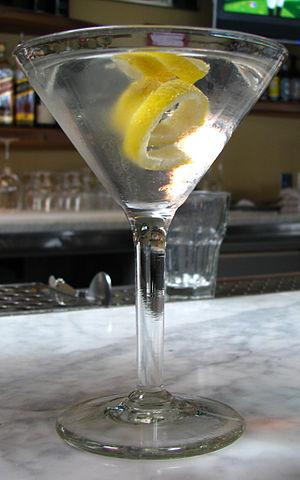
Le Vodka Martini ou Vodkatini ou Kangourou, est un cocktail alcoolisé à base de vodka et de vermouth. Il est un des cocktails les plus célèbres de la littérature et du cinéma mondial depuis 1953, en tant que cocktail préféré de l'agent secret britannique James Bond 007 de Ian Fleming, avec ses variantes dry Martini à base de gin et de vermouth blanc sec, et Vesper à base de vodka, gin, Lillet, et citron.
James Bond [ d͡ʒeɪmz bɒnd], également connu par son matricule 007, est un personnage de fiction créé en 1953 par l'écrivain et ancien espion britannique Ian Fleming dans le roman Casino Royale.
Un cocktail officiel de l'IBA est un cocktail sélectionné par l'International Bartenders Association pour le concours mondial de cocktail. Ces mélanges sont ainsi parmi les plus notables et les plus fréquents des cocktails qu'on peut trouver à travers le monde.
Le Vesper ou Vesper Martini est un cocktail à base de vodka, gin, Lillet et citron.